How to Train Your Dragon (video game)

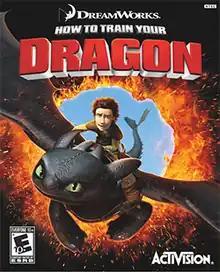
North American Xbox 360 cover art

How to Train Your Dragon is an action-adventure game based on the movie of the same name. It was developed by Étranges Libellules and published by Activision on March 23, 2010, for the Wii, Xbox 360, PlayStation 3 and the Nintendo DS. The game enables players to create their own dragons and move through a series of levels, or to fight amongst friends. It has received generally mixed reviews from critics.